Protea dracomontana

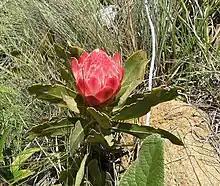

It is a shrub which has numerous stems and grows up to 1.5 metres high, often less. The plant blooms mainly from January to March. This species is monoecious with both sexes in each flower. The flowers are grouped together in a tight-packed inflorescence ('flower-head'), surrounded by petal-looking bracts, which is 6–9 cm in diameter, and is coloured creamy-white, often tinged with pink at the tips of the innermost bracts and the flowers.